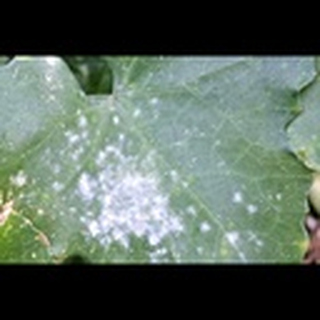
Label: cotton_powdery_mildew